Stranger's House

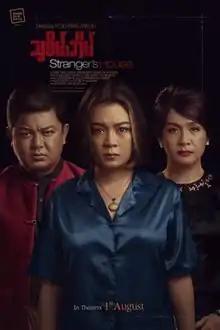
Theatrical poster

Stranger's House is a 2019 Burmese thriller film starring Lwin Moe, Htun Eaindra Bo and Phway Phway. The film produced and distributed by Good Old Days Production premiered in Myanmar on August 1, 2019.